Western New Guinea

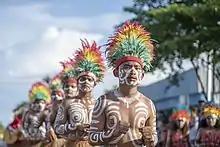
Culture parade in Biak

Various other smaller mountain ranges occur both north and west of the central ranges. Except in high elevations, most areas possess a hot, humid climate throughout the year, with some seasonal variation associated with the northeast monsoon season.